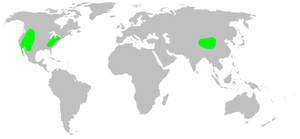
Les Hypochilidae sont une famille d'araignées aranéomorphes.